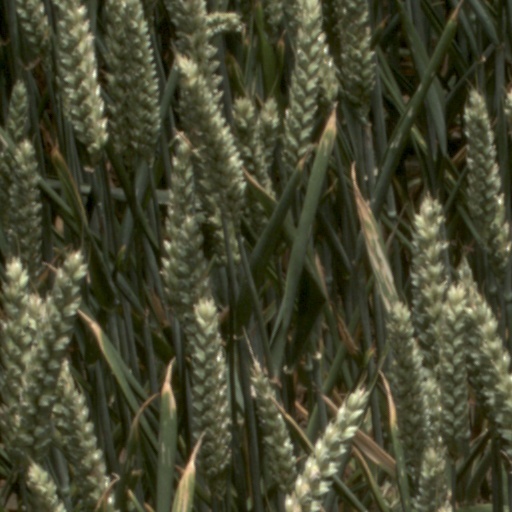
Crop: wheat